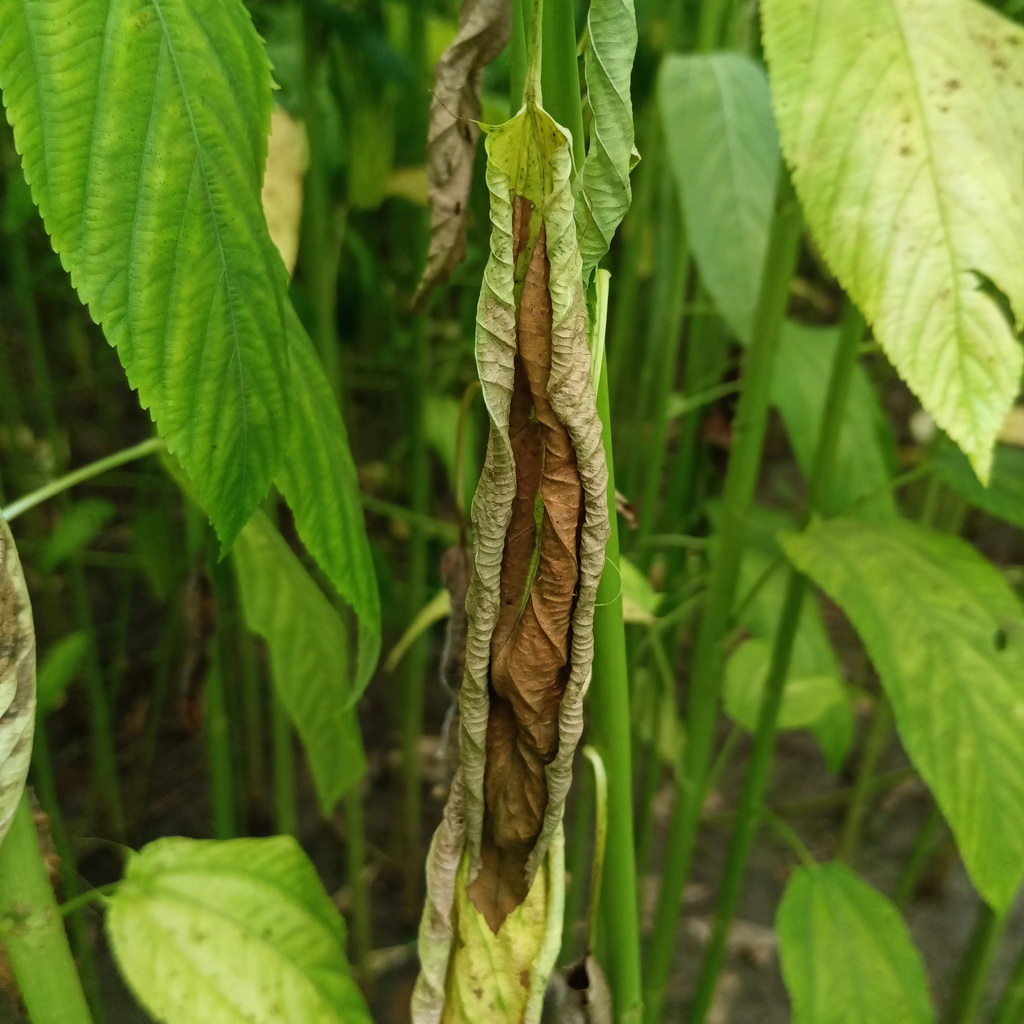
Label: Dieback